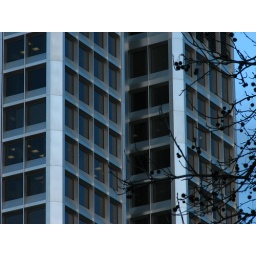
office tower at dusk in downtown oakland, california